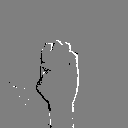
ASL letter: e